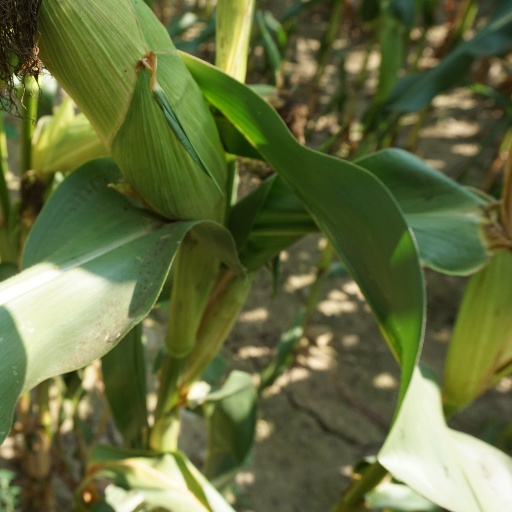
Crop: maize; corn